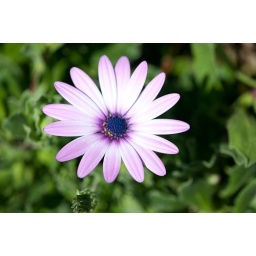
Daisy light pink in blue